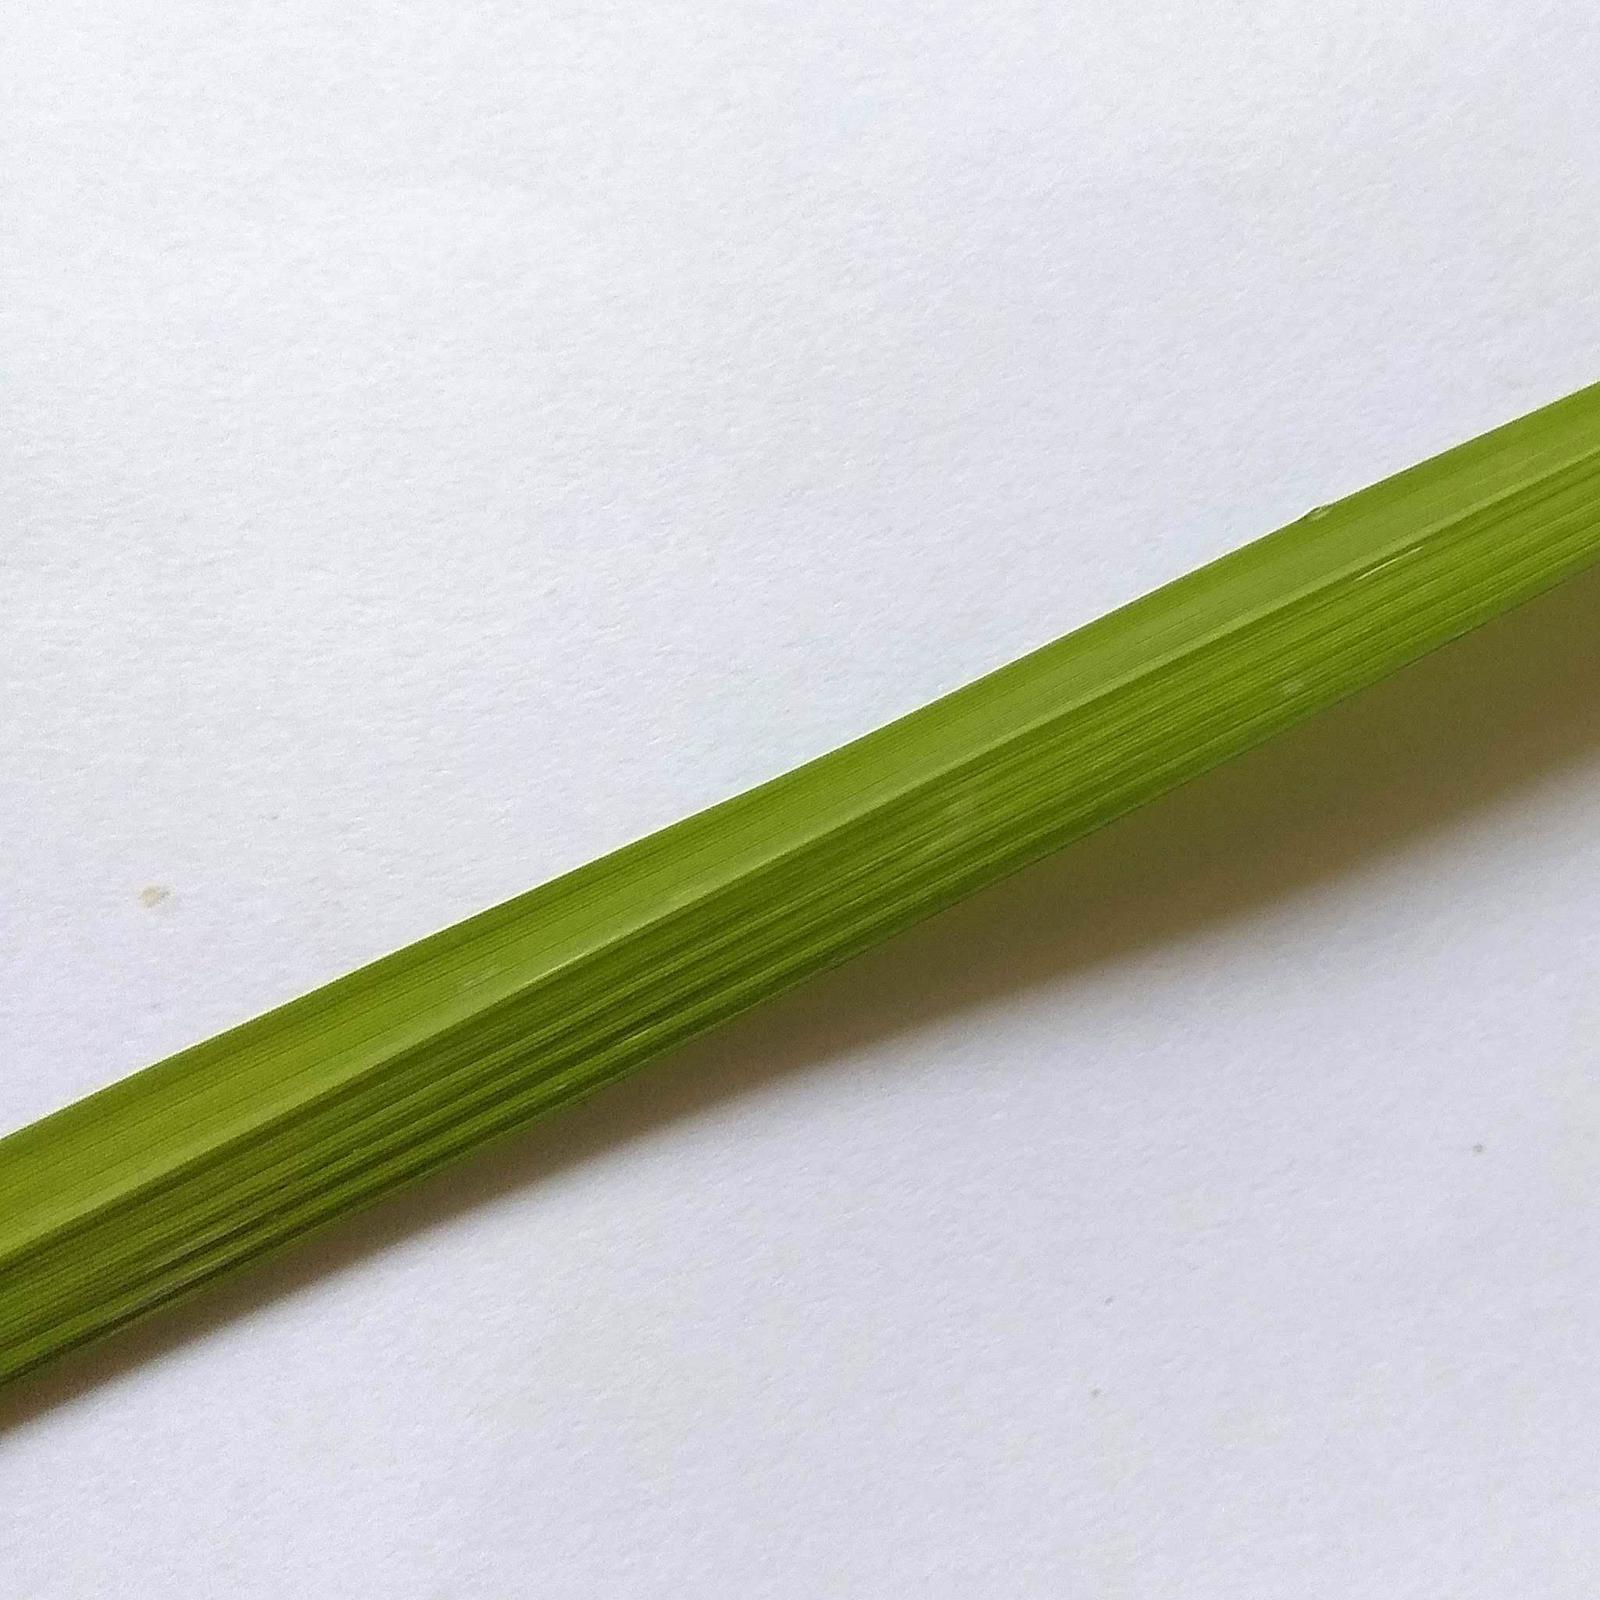
Nhãn: Healthy